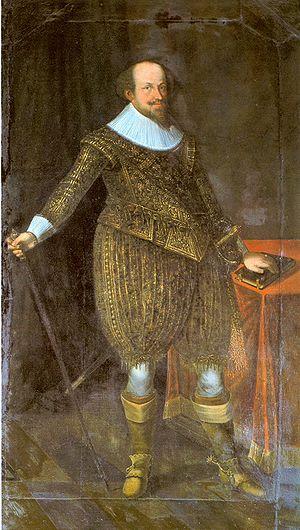
Jean-Frédéric de Wurtemberg, né à Montbéliard le 5 mai 1582, décédé à Hoheim le 18 juillet 1628, fut comte de Montbéliard de 1608 à 1617 et duc de Wurtemberg de 1608 à 1628 sous le nom de Jean Iᵉʳ de Wurtemberg.